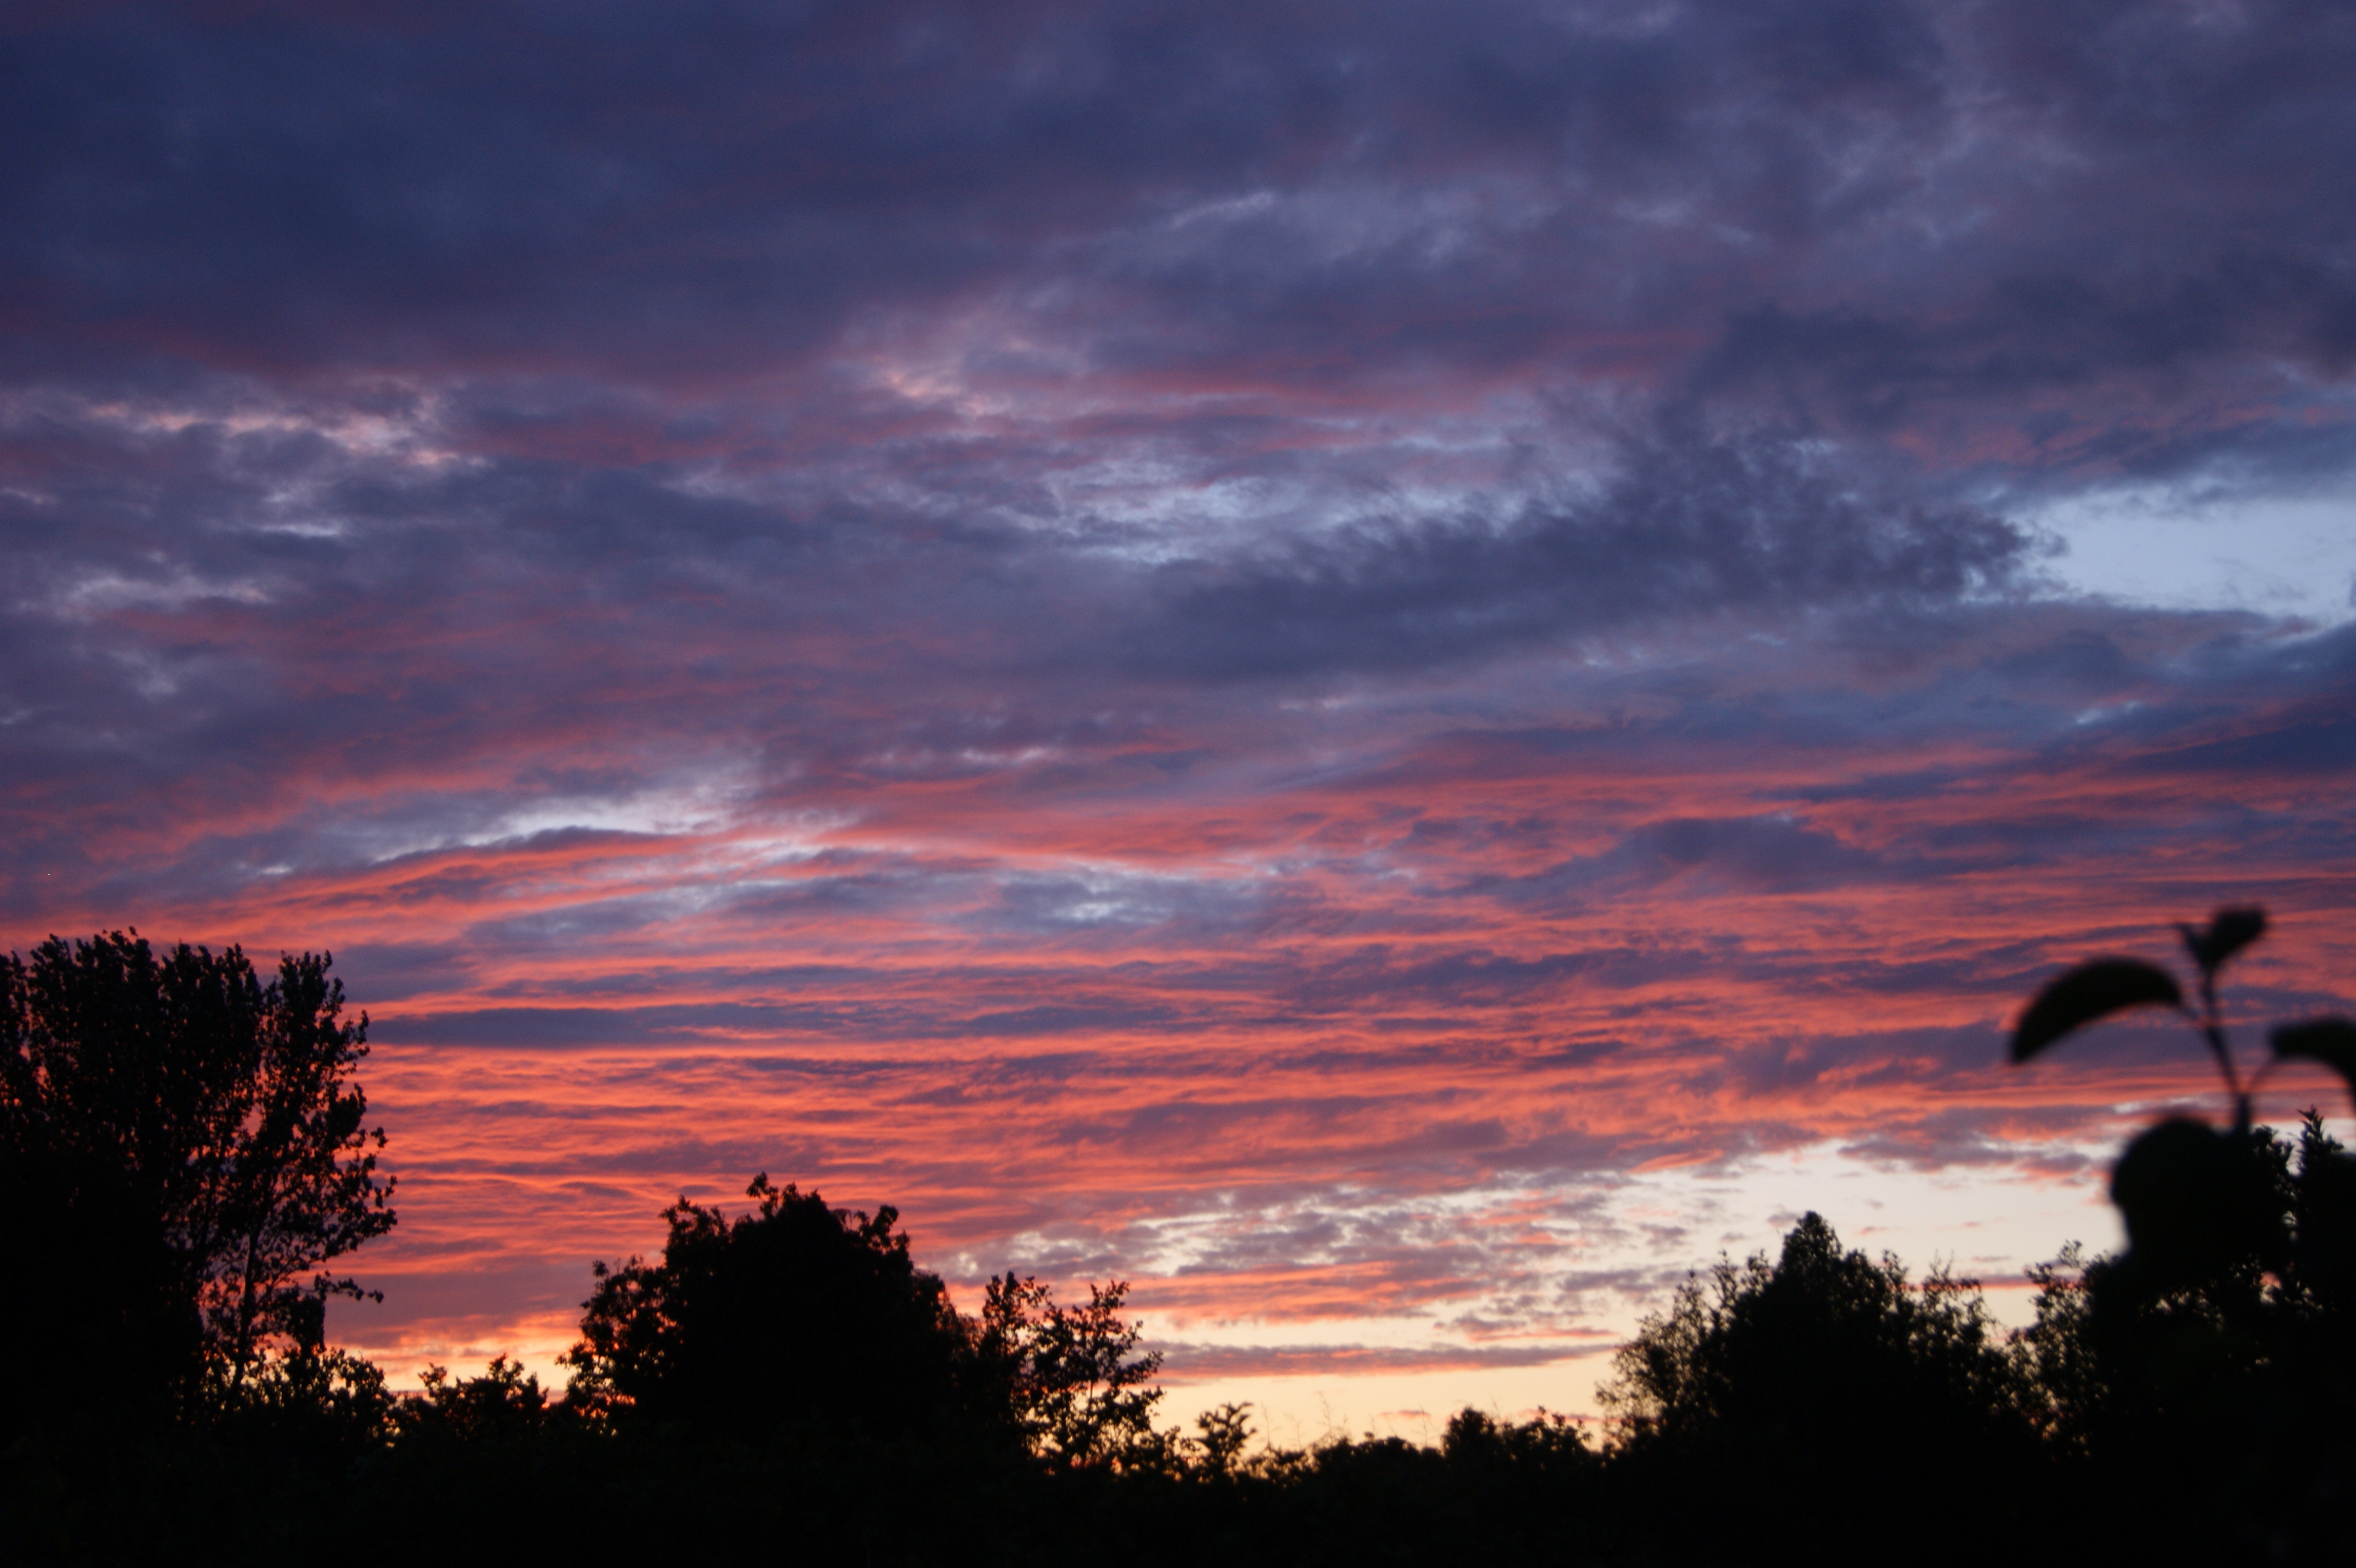
horizon, cloud, sky, sunrise, sunset, morning, dawn, atmosphere, dusk, evening, afterglow, meteorological phenomenon, red sky at morning